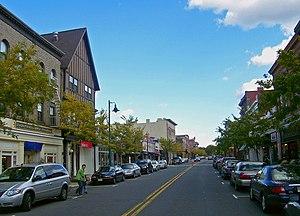
Summit, officiellement Summit City, est une ville de l'État du New Jersey, dans le comté d'Union.